Briarcliff Manor Fire Department

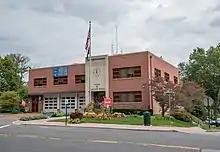
Primary station at the Briarcliff Manor Village Hall

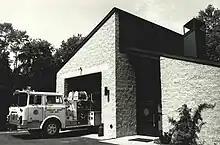
Scarborough Engine Company station, stood 1974 to 2009

In 1978, a new ambulance was purchased; the old ambulance was kept as an auxiliary. A year later, the village purchased a new ladder truck, delivered in 1983. One of the most notable fires in the village happened at about 10 pm on January 22, 1982, in the village central business district, when a fire caused $500,000 ($ today) in damage. Also in 1982, the first Briarcliff Manor fire with active female volunteers was fought. The number of women in the department increased to 15 by 2002, out of a total force of 80.